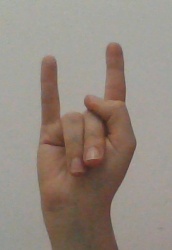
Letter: la